Smart electric drive

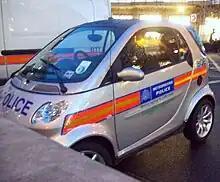
A Smart ED Police Car in central London in 2008

The first Smart electric drive vehicles, still using the first generation type 450 body style, were modified by Zytek Electric Vehicles. They were powered by a rear-mounted motor driving the rear wheels. It ran on 13.2 kilowatt hours of sodium-nickel chloride Zebra batteries. These types of molten salt batteries operate at 245 °C (473 °F). It is typically kept molten and ready for use because if allowed to "freeze" it takes twelve hours to reheat and charge. Thus it is not very useful for private owners, but rather in fleets of taxis, police cars and other vehicles that are operated by multiple users.